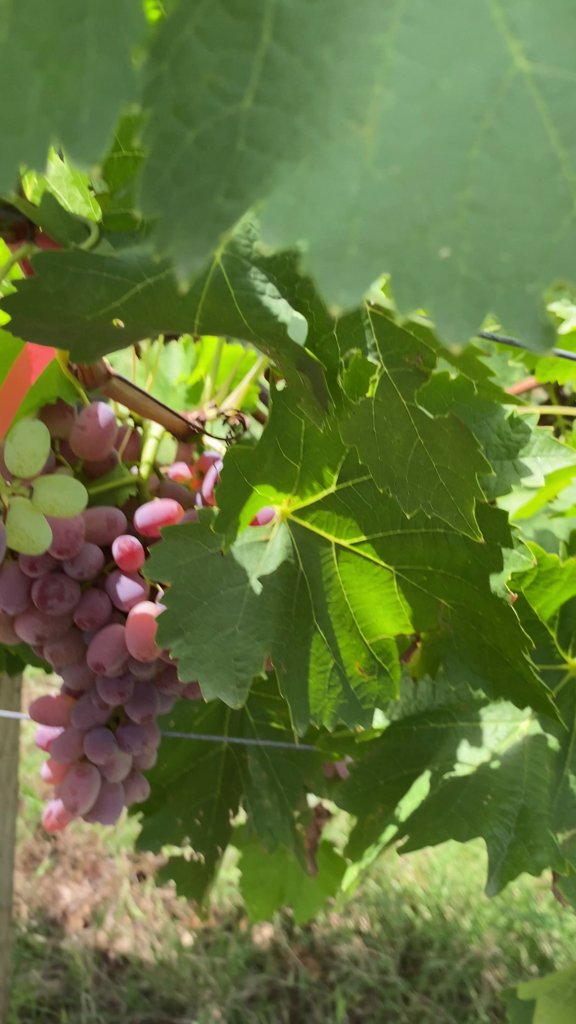
Berries visible: 53
Grape clusters: 2